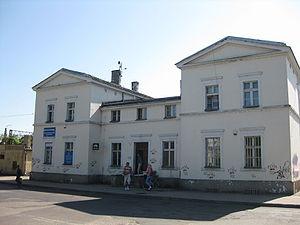
Mosina est une ville de la Voïvodie de Grande-Pologne et du powiat de Poznań.